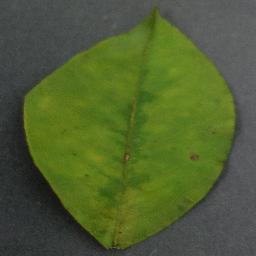
Label: Orange___Haunglongbing_(Citrus_greening)